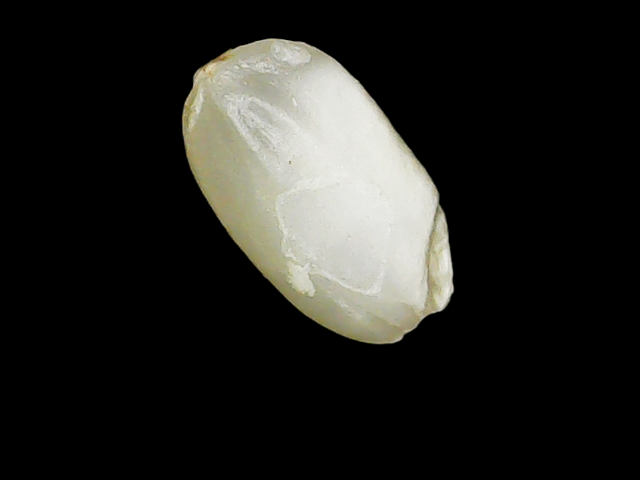
Rice variety: Binadhan8